Saazish (1998 film)

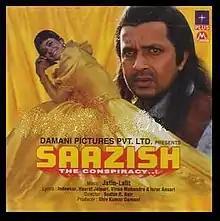
DVD cover

Saazish (English:Conspiracy) is an Indian Hindi-language action film directed by Sudhir R Nair, starring Mithun Chakraborty, Pooja Batra, Helen, Aruna Irani, Vikas Bhalla, Ishrat Ali and Kashmera Shah. The film was released on 20 February under the banner of Damini Pictures.